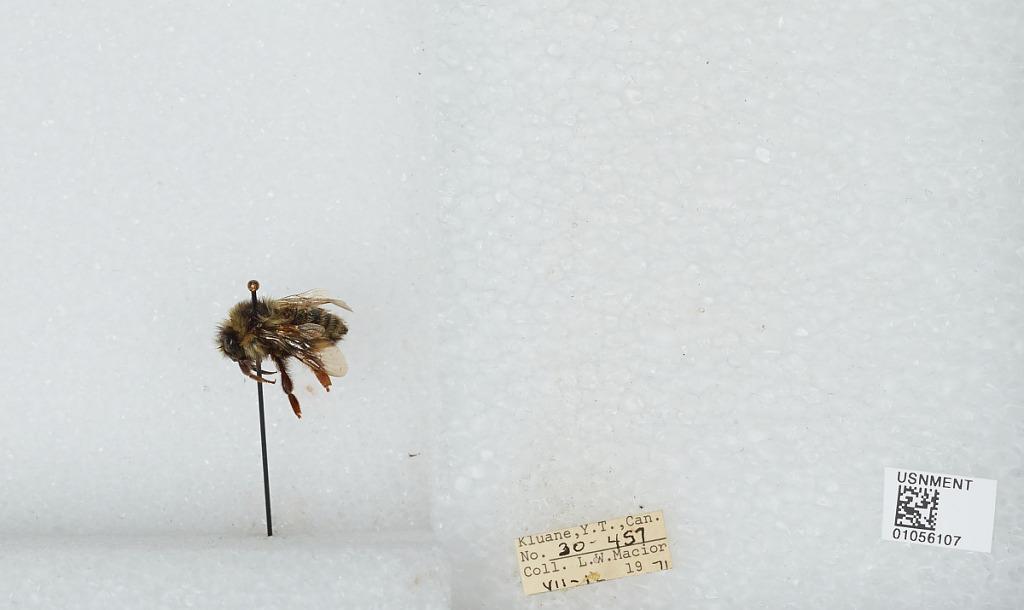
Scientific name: Bombus bifarius nearcticus
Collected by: L. Macior
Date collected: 1971-7-12
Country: Canada
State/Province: Yukon Territory
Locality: Kluane
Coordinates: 60.75, -139.5